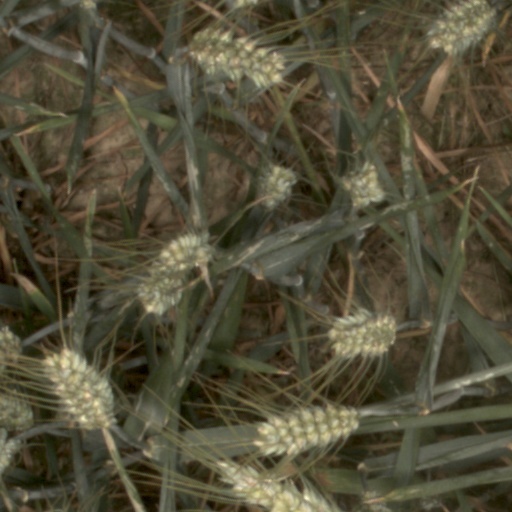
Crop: wheat